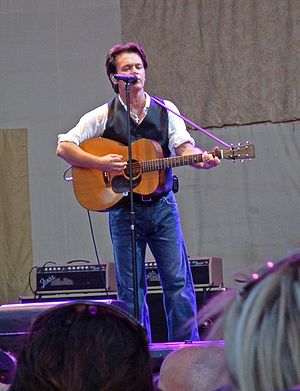
John Mellencamp
John Mellencamp optræder ved Harbor Park i Norfolk, Virginia den 25. juli 2009.
John Mellencamp, tidligere kendt under pseudonymerne Johnny Cougar, John Cougar, og John Cougar Mellencamp, er en amerikansk rockmusiker, komponist, maler og lejlighedsvis skuespiller. Han har solgt over 40 millioner albums og har opnået 22 Billboard-placeringer. Han er nomineret 13 gange til en Grammy og har vundet prisen 1 gang.